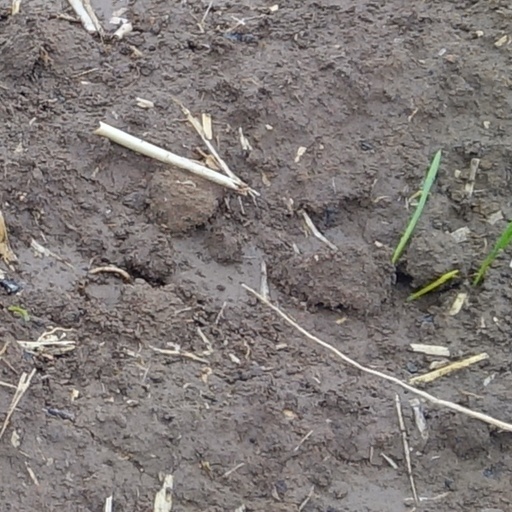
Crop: wheat